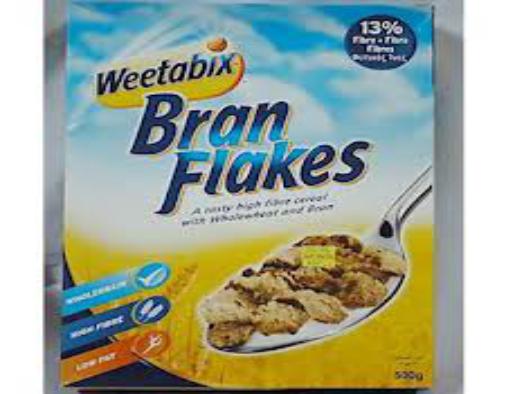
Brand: Bran Flakes
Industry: Food